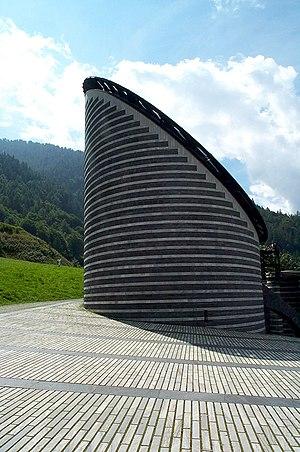
Mogno est un village situé dans le Val Maggia, canton du Tessin. Il fait partie de la commune de Lavizzara depuis 2004, et précédemment de la commune de Fusio, avant sa fusion avec les communes voisines.
Les personnalités recensées dans cet article sont suisses ou nées sur le territoire de la Suisse actuelle à partir de la naissance des réseaux de confédérations et de la Confédération bourguignonne au XIIIᵉ siècle. Elles se distinguent par un fait remarquable et reconnu. Les sources sont mentionnées.
Mario Botta, né le 1ᵉʳ avril 1943 à Mendrisio, dans le canton du Tessin, est un architecte suisse. Architecte suisse de premier plan, il est installé à Lugano au Tessin. De renommée internationale, il a réalisé de nombreuses œuvres en Europe, au Japon, aux États-Unis…